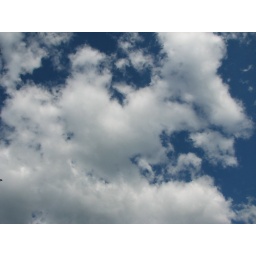
Clouds in a blue sky :))